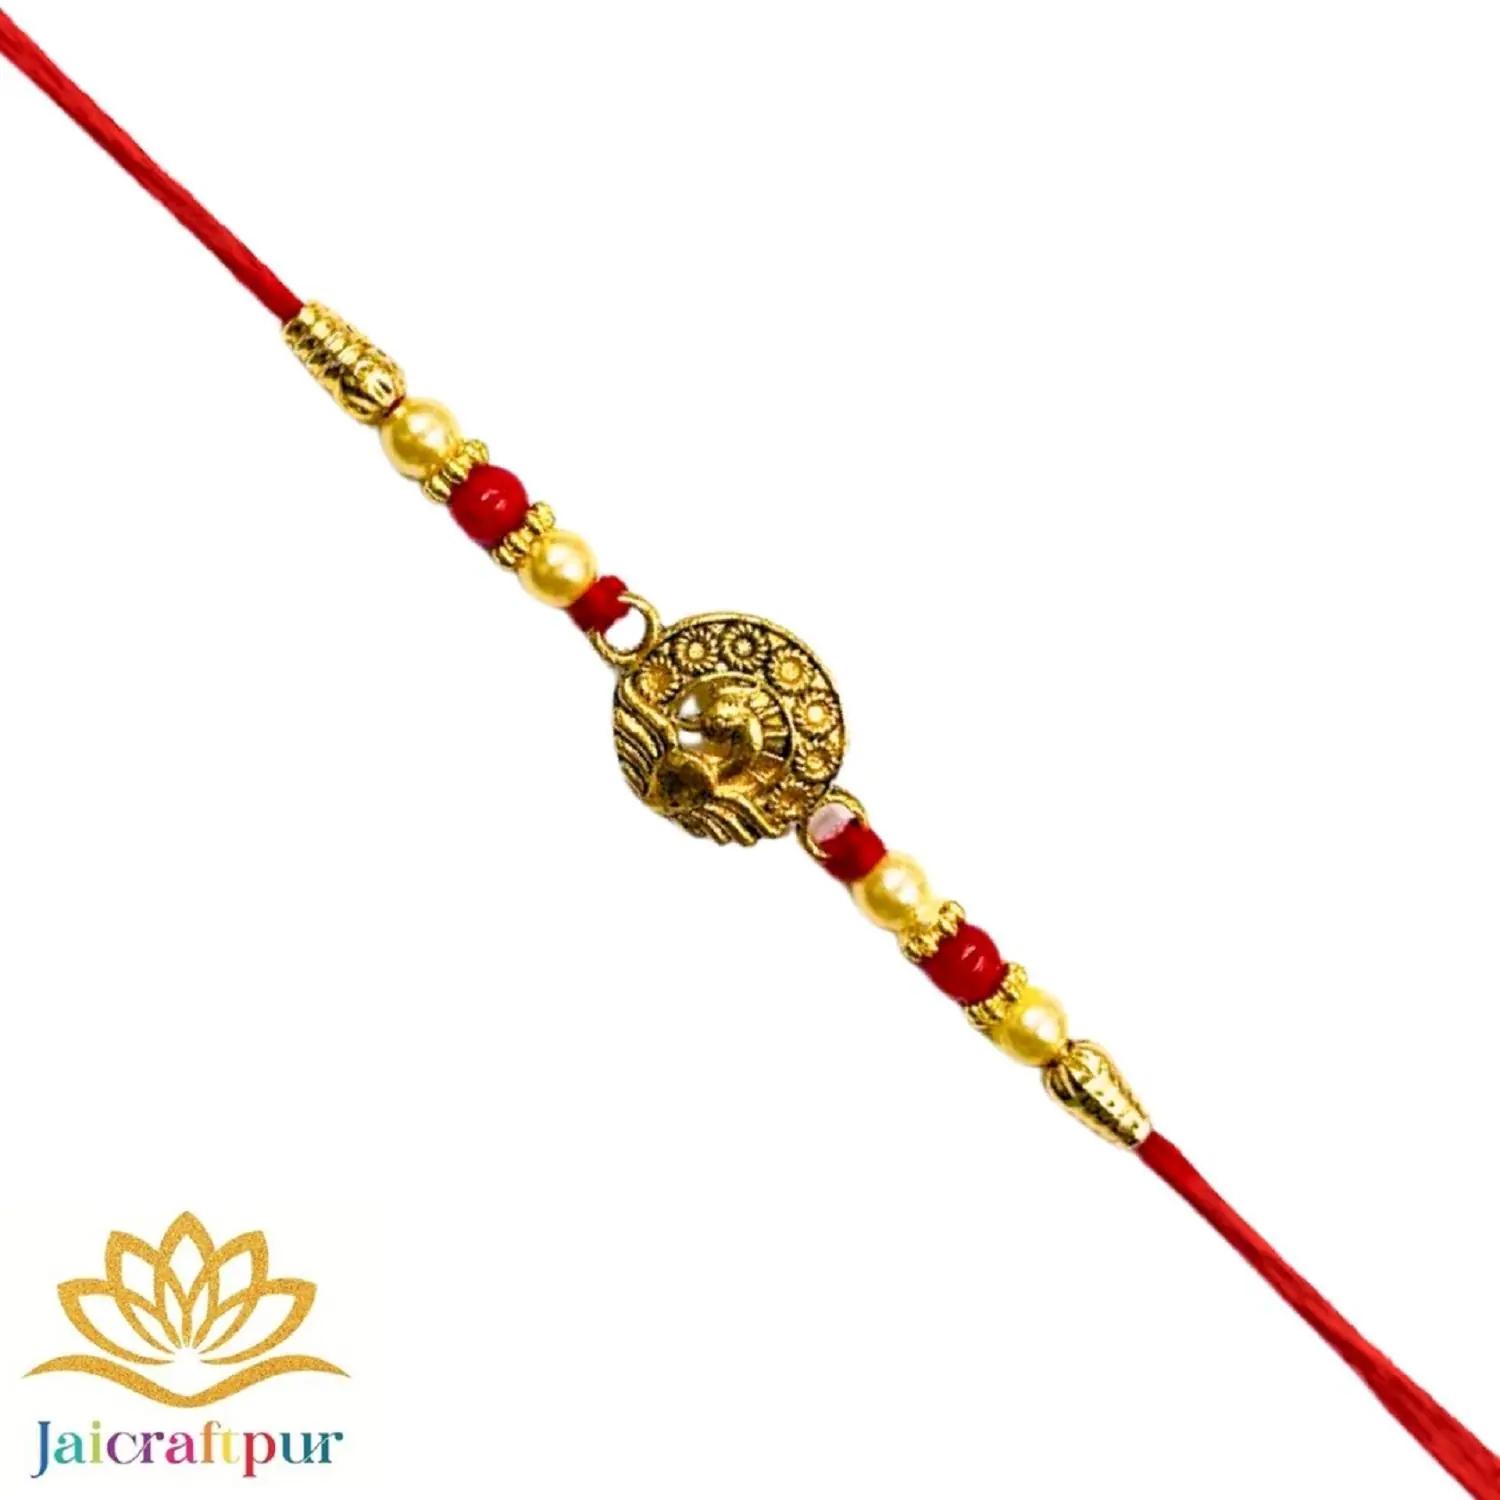
VIBRANCE Traditional Peacock Rakhi for Raksha Bandhan.
Type: Rakhis
Brand: VIBRANCE
Price: Rs. 248
 Raksha Bhandan is a celebration of the bond between a brother and sister. We specialize in creating unique rakhi designs for every brother and sister. Our rakhi collection ranges from traditional to modern designs, all of which are handcrafted with love and care. We strive to make each Raksha Bhandan special for our customers by providing the perfect rakhi for their loved ones. With our wide range of designs and styles, you can find the perfect rakhi for your brother or sister. Shop with us today to make your Raksha Bhandan magical. The design of the delivered product or parts of it may vary slightly from what is shown in the image. 
Features: Hand crafted pearl and crystal studded rakhi Multicolor Rakhi,Hand crafted pearl and crystal studded rakhi Multicolor Rakhi,Includes roli chawal and free greeting card,Rakshabandhan Special Card,Comes with Roli Chawal & Best Wishes Greeting Card in best packaging